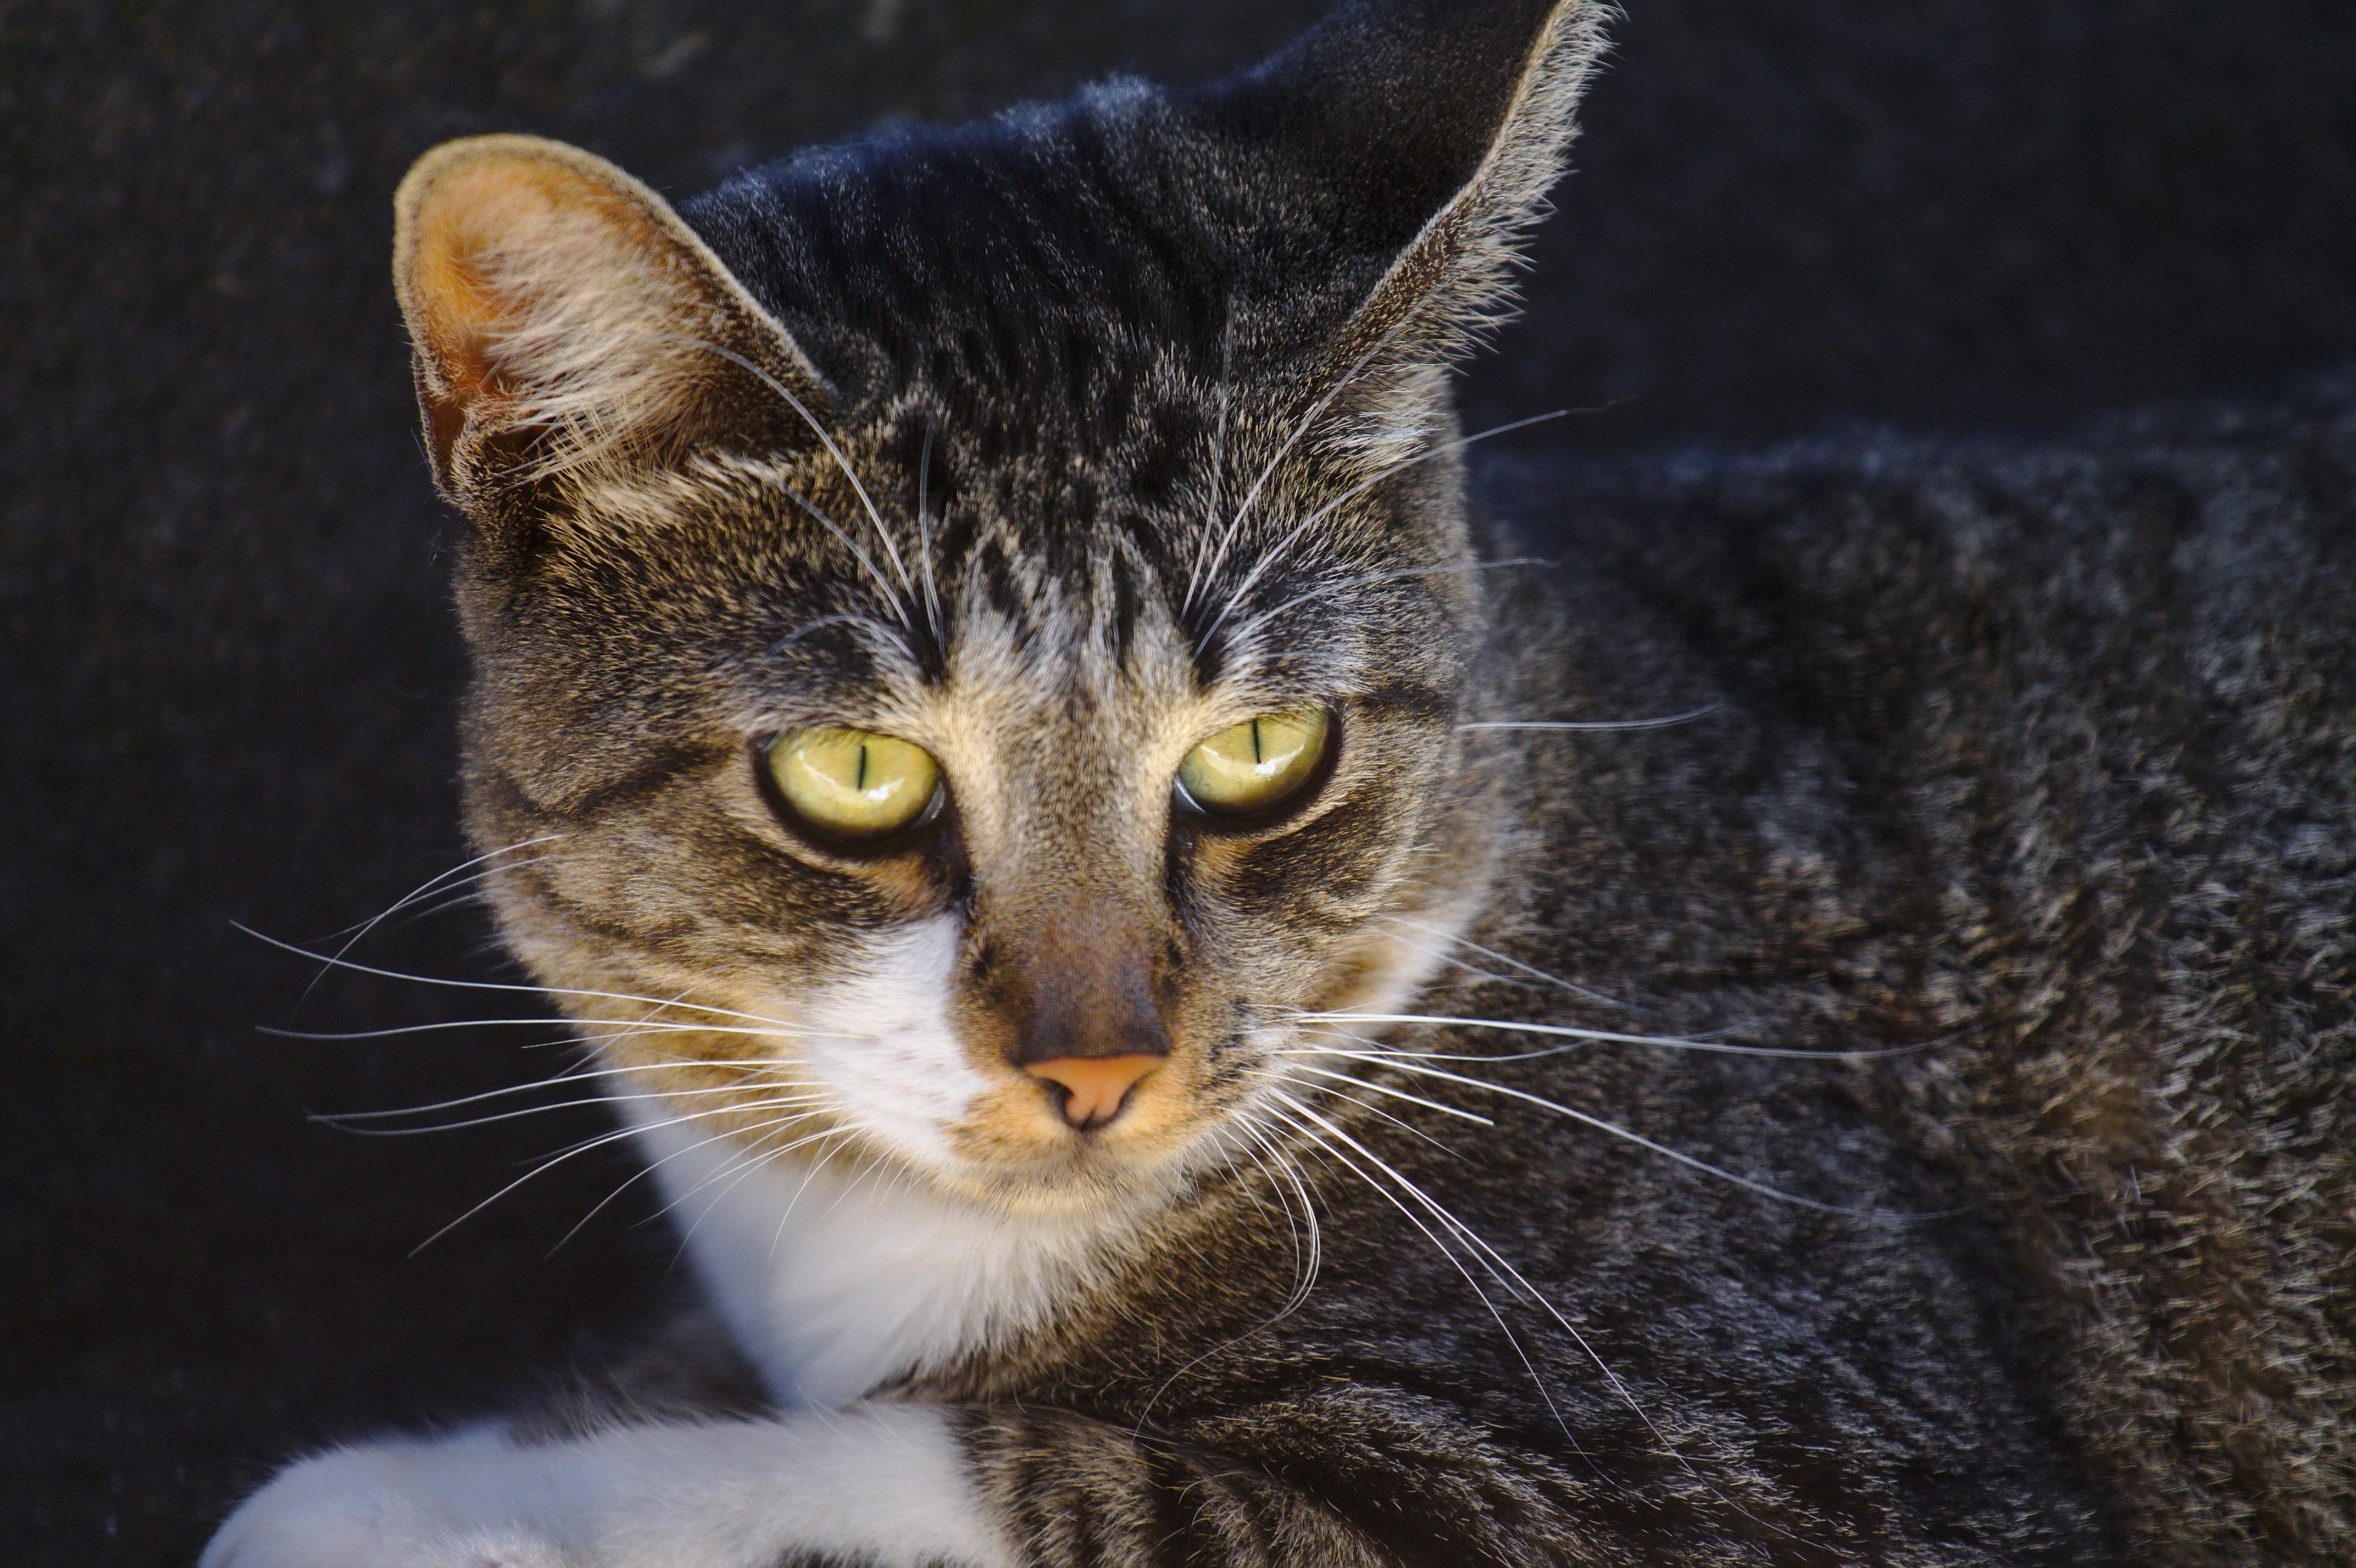
animal, kitten, cat, feline, mammal, fauna, close up, nose, whiskers, vertebrate, sly, tabby cat, feline look, european shorthair, feline stopped, wild cat, tuned, small to medium sized cats, cat like mammal, domestic short haired cat, rusty spotted cat